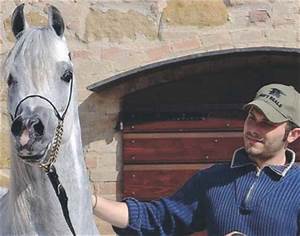
Label: horse